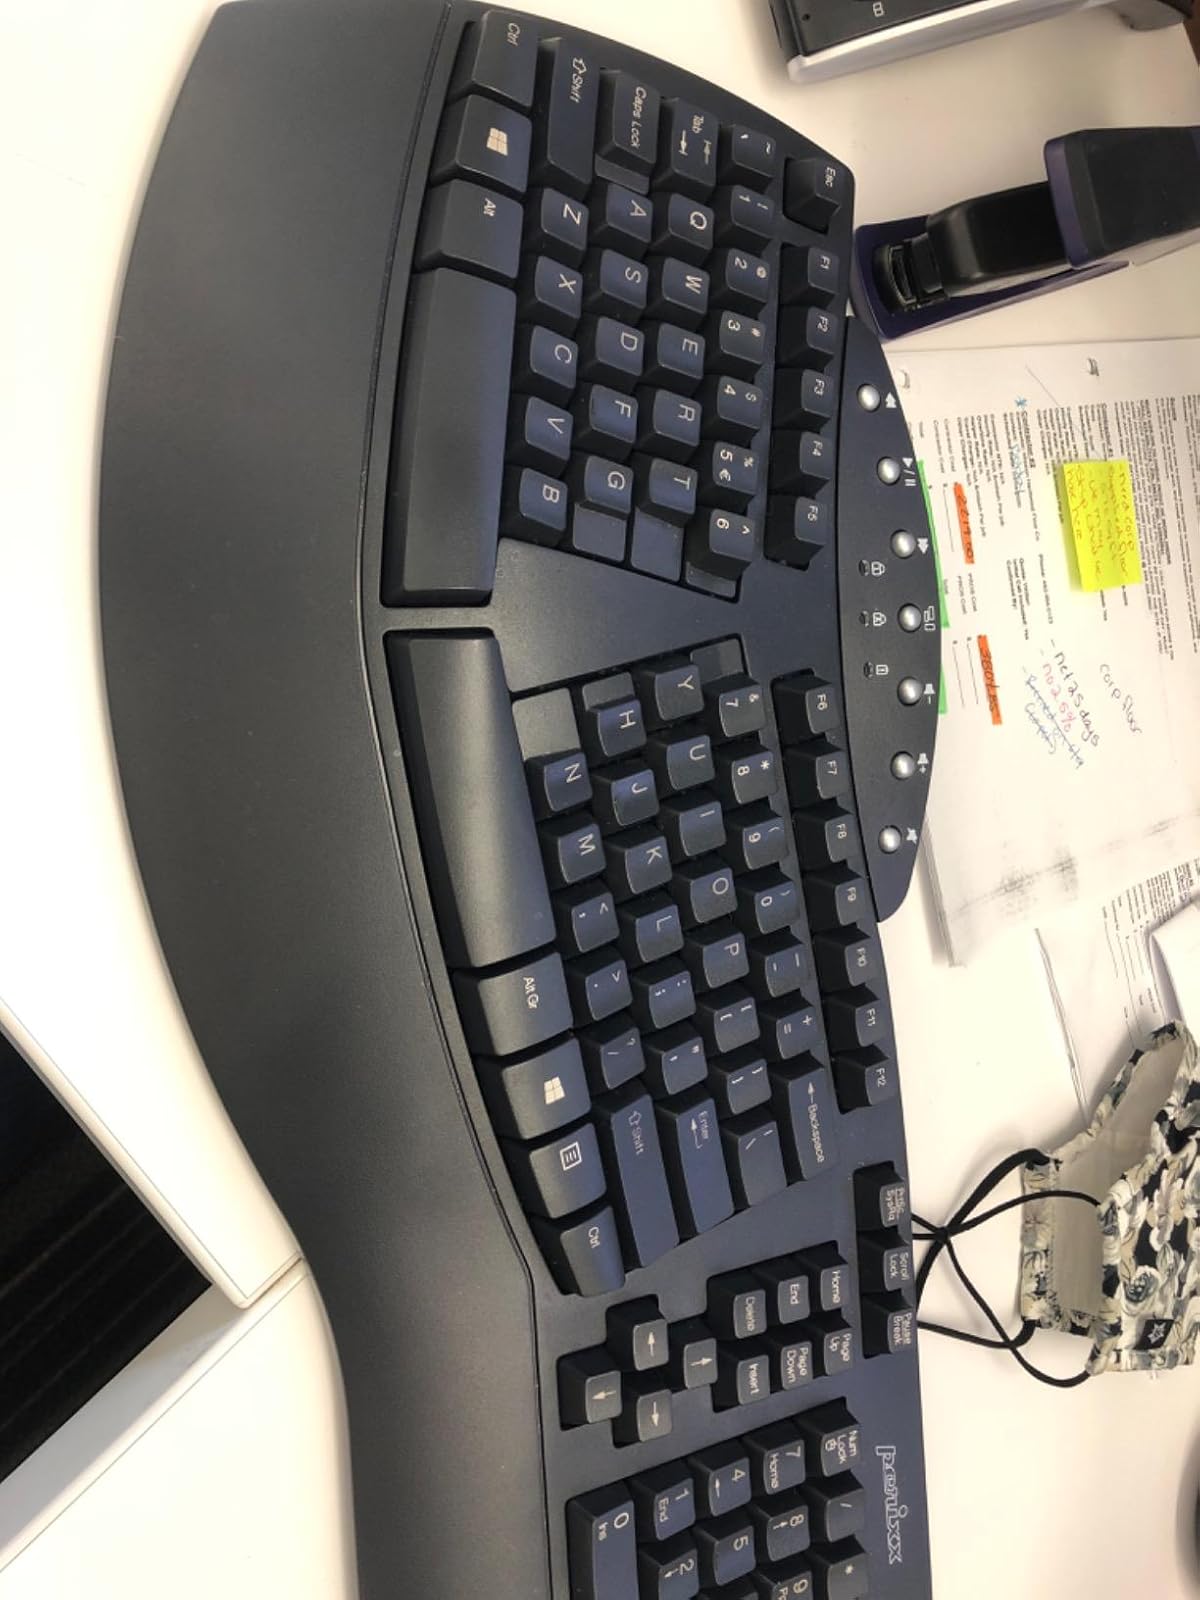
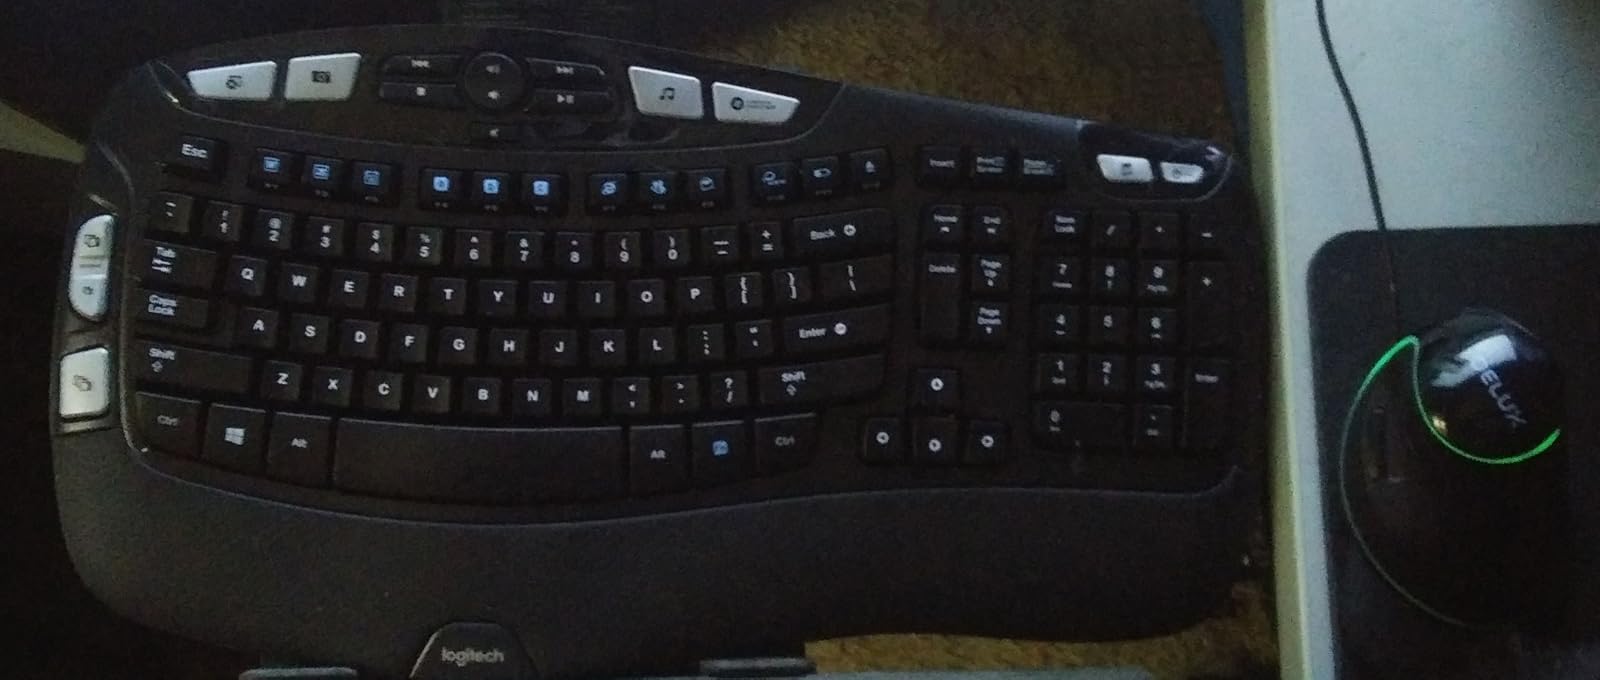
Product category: keyboard
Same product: no